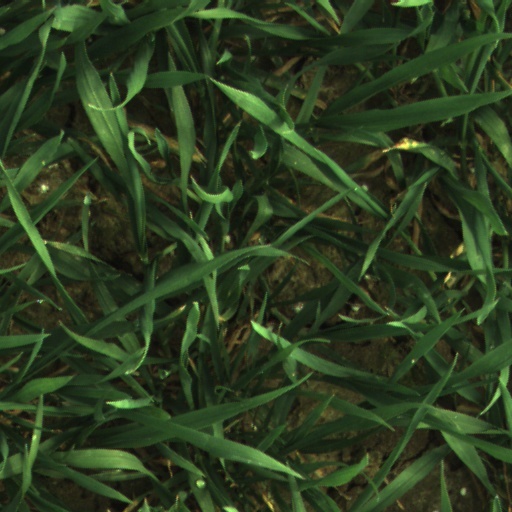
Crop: wheat